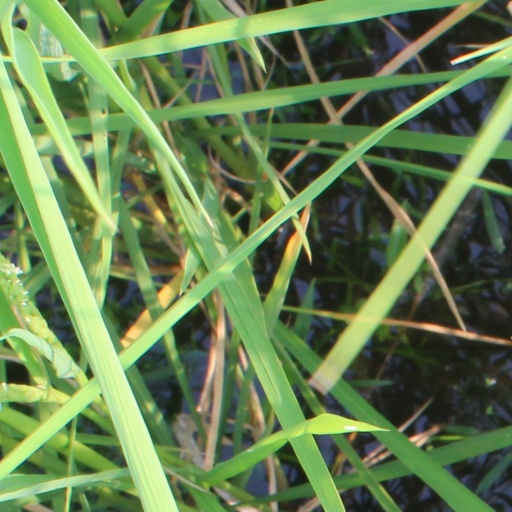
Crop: rice